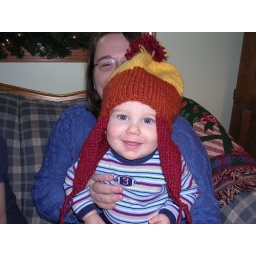
A man walks down the street in a hat like that, you know he's not afraid of anything